Daniel W. Owens

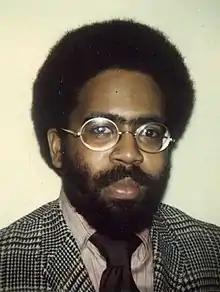
Dan Owens in the mid 1970s

Owens was born in Malden, MA. He received his education at Bryant and Straton Junior College (certificate in computer programming, 1968). He also attended Boston State College (1968) and the University of Massachusetts at Boston. Owens attended Yale University School of Drama (playwriting, 1971 – 1972), and Harvard University School of Education (Ed.M) where he received his Master's in Education. He then went on to teach black theater and playwriting at Boston University and the University of Massachusetts. While at the University of Massachusetts Owens wrote for the locally produced television show Brotherlove.